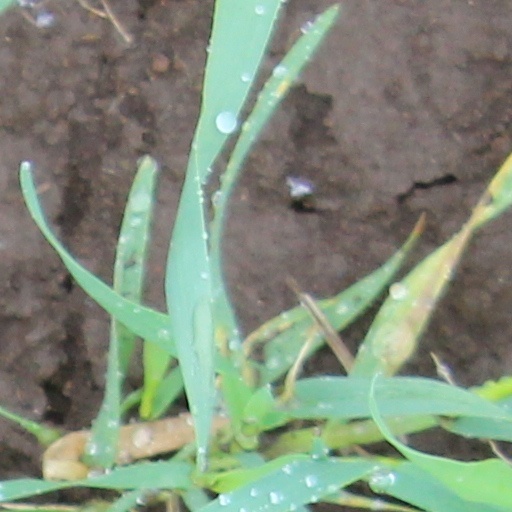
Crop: wheat